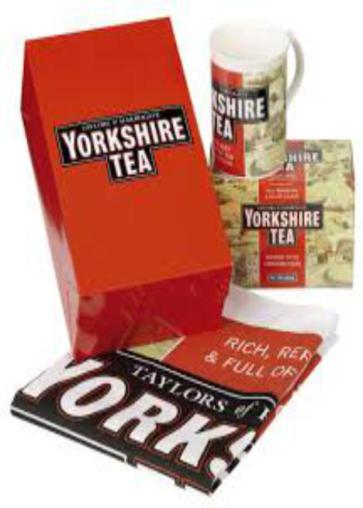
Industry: Food